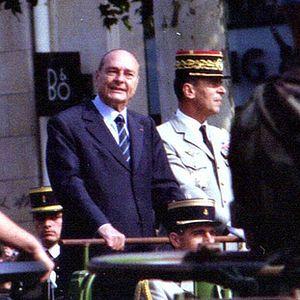
Le Président de la République Jacques Chirac et le général d’armée Xavier de Zuchowicz, Gouverneur militaire de Paris